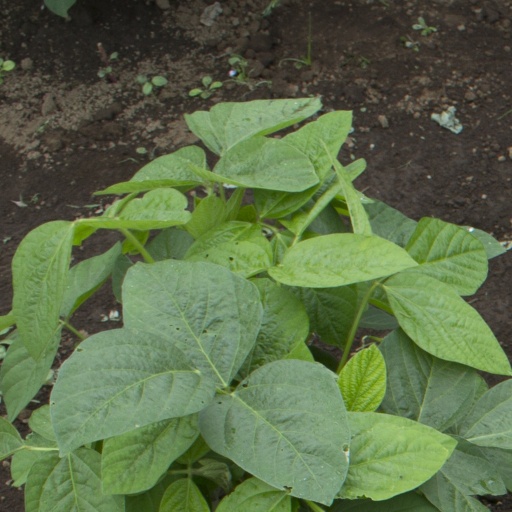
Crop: soybean